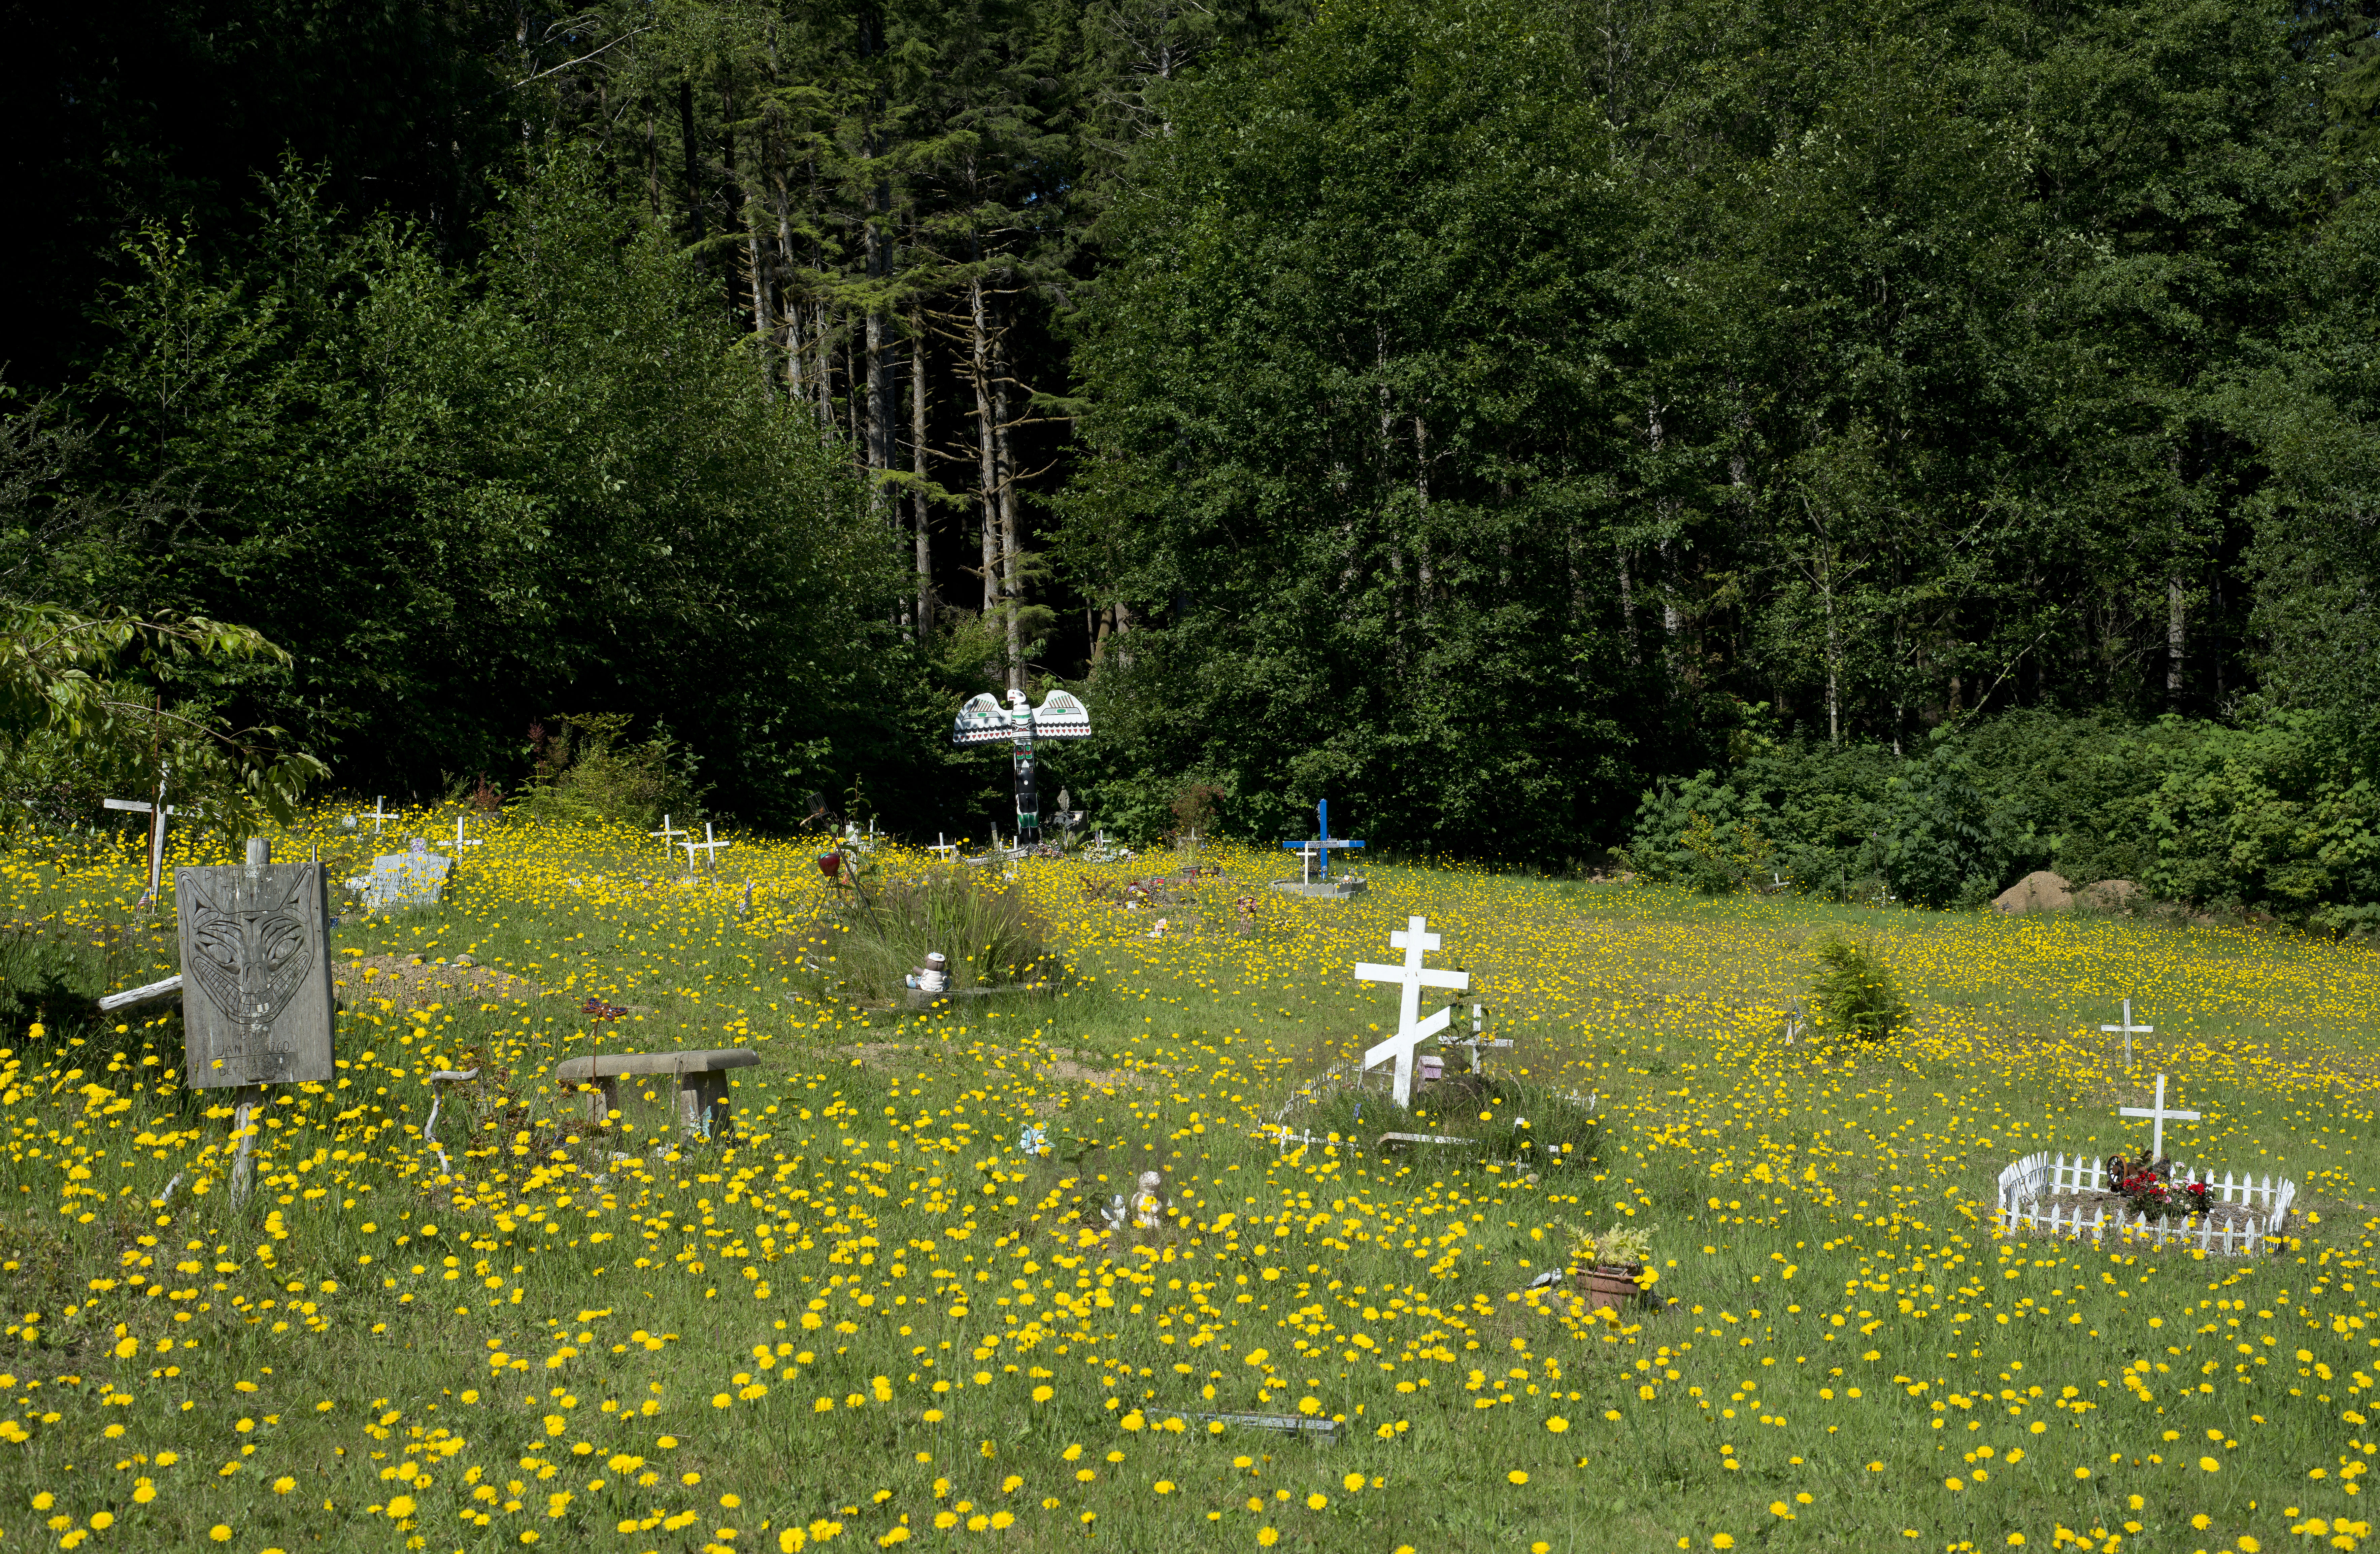
tree, nature, forest, grass, wilderness, plant, field, lawn, meadow, leaf, flower, green, pasture, autumn, nikon, cemetery, garden, flora, wildflower, cool image, grassland, wetland, woodland, habitat, i, d800e, ecosystem, nikon1635, neahbaycemetery, makahcemetery, rural area, biome, natural environment, geographical feature